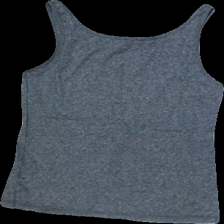
View: back
Type: Top
Category: Ladies
Brand: H&M
Brand text on label: Divided
Colors: Grey
Material: unknown
Cut: Regular
Size: M
Season: All
Price range: 50-100
Recommended usage: Reuse
Description: grey top